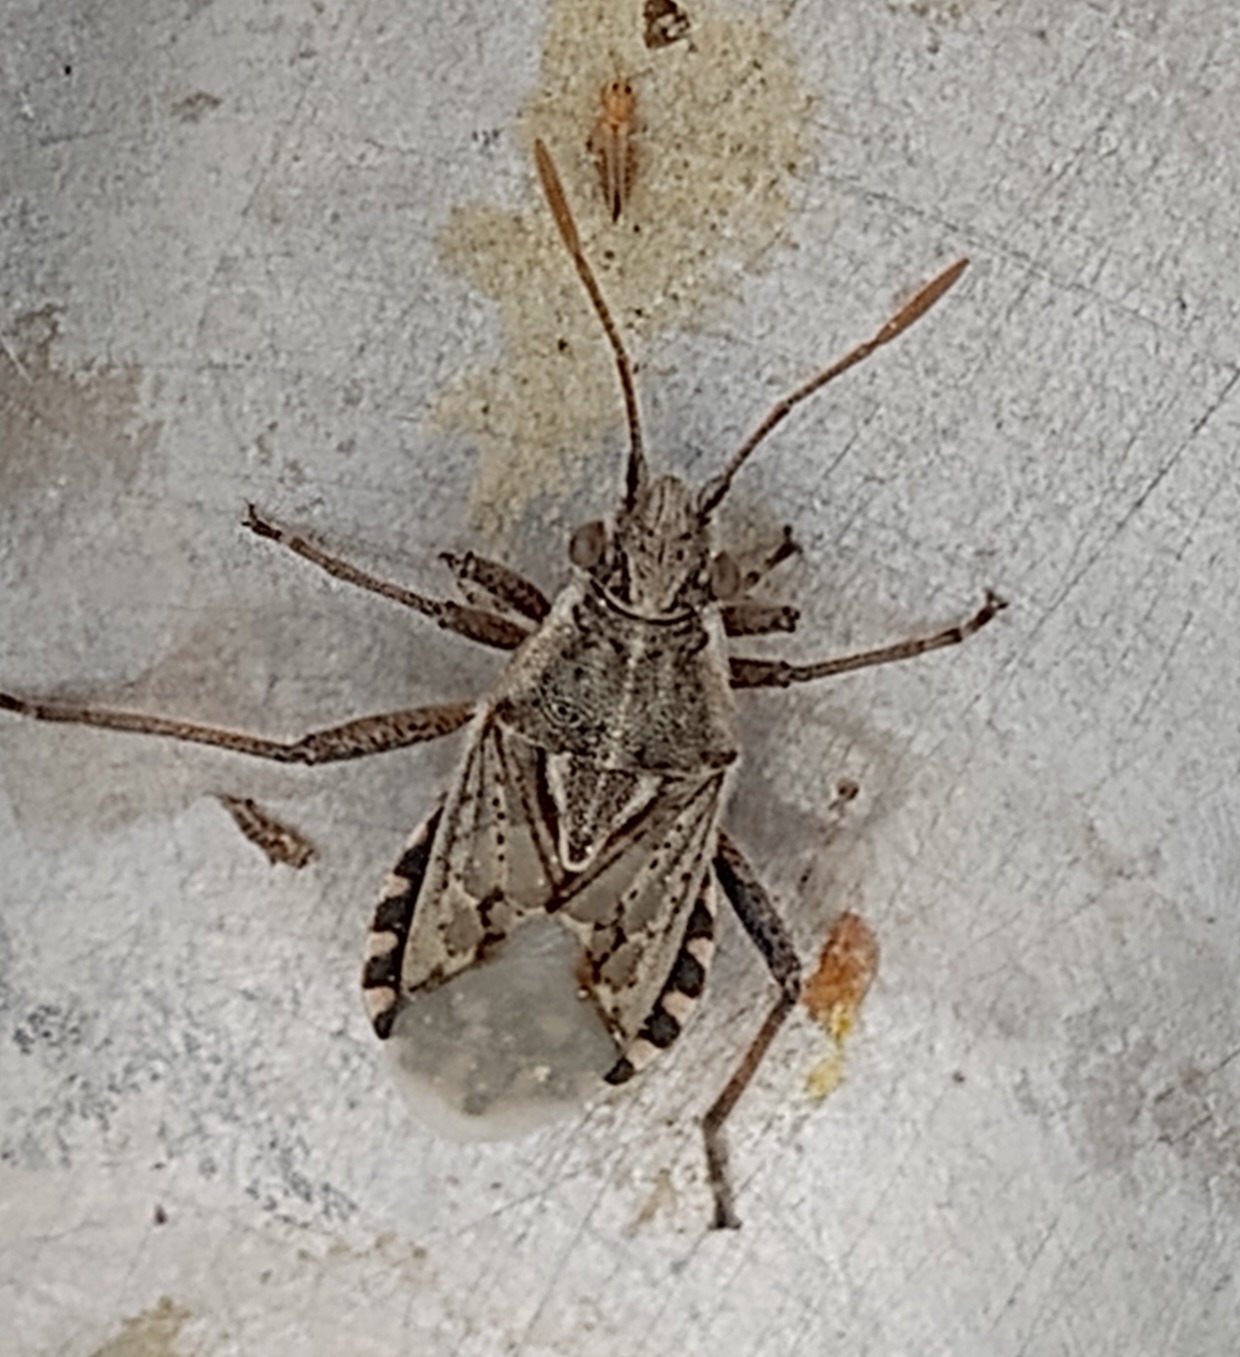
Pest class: non_pest_herbivores